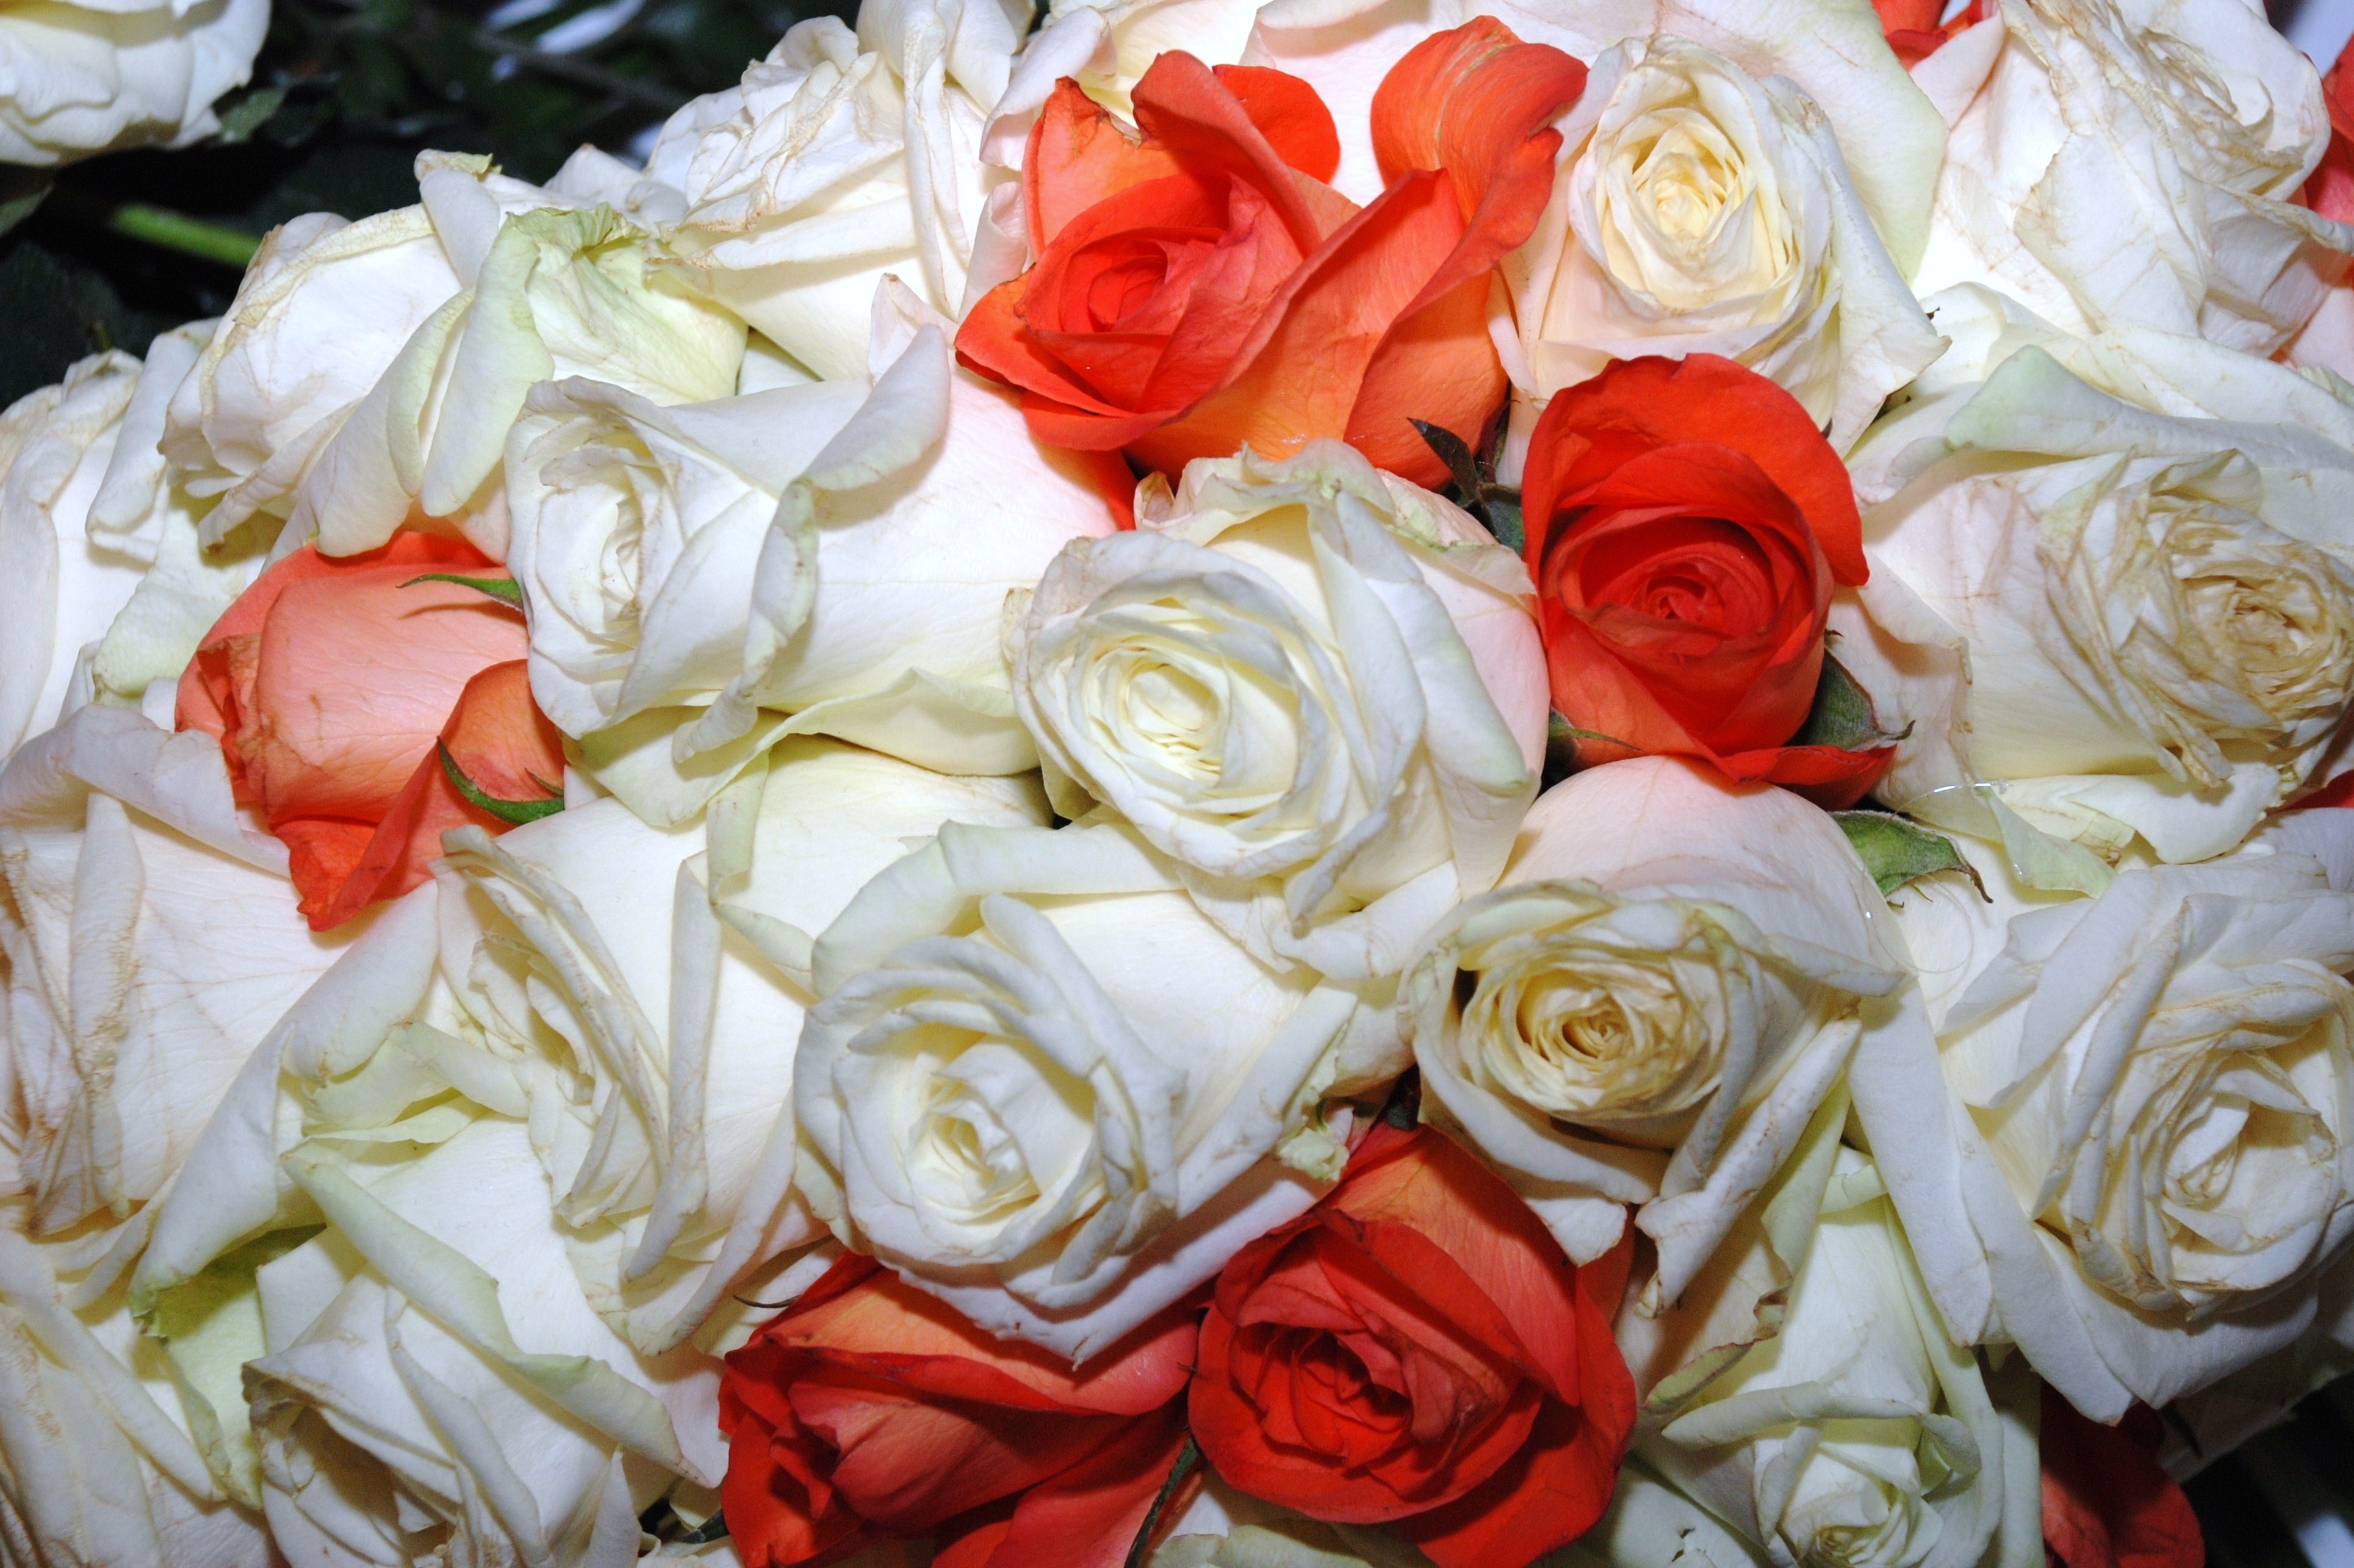
plant, white, flower, petal, wild, rose, red, color, colorful, flowers, roses, floristry, flowering plant, garden roses, rose family, red white, flower bouquet, cut flowers, floral design, land plant, flower arranging